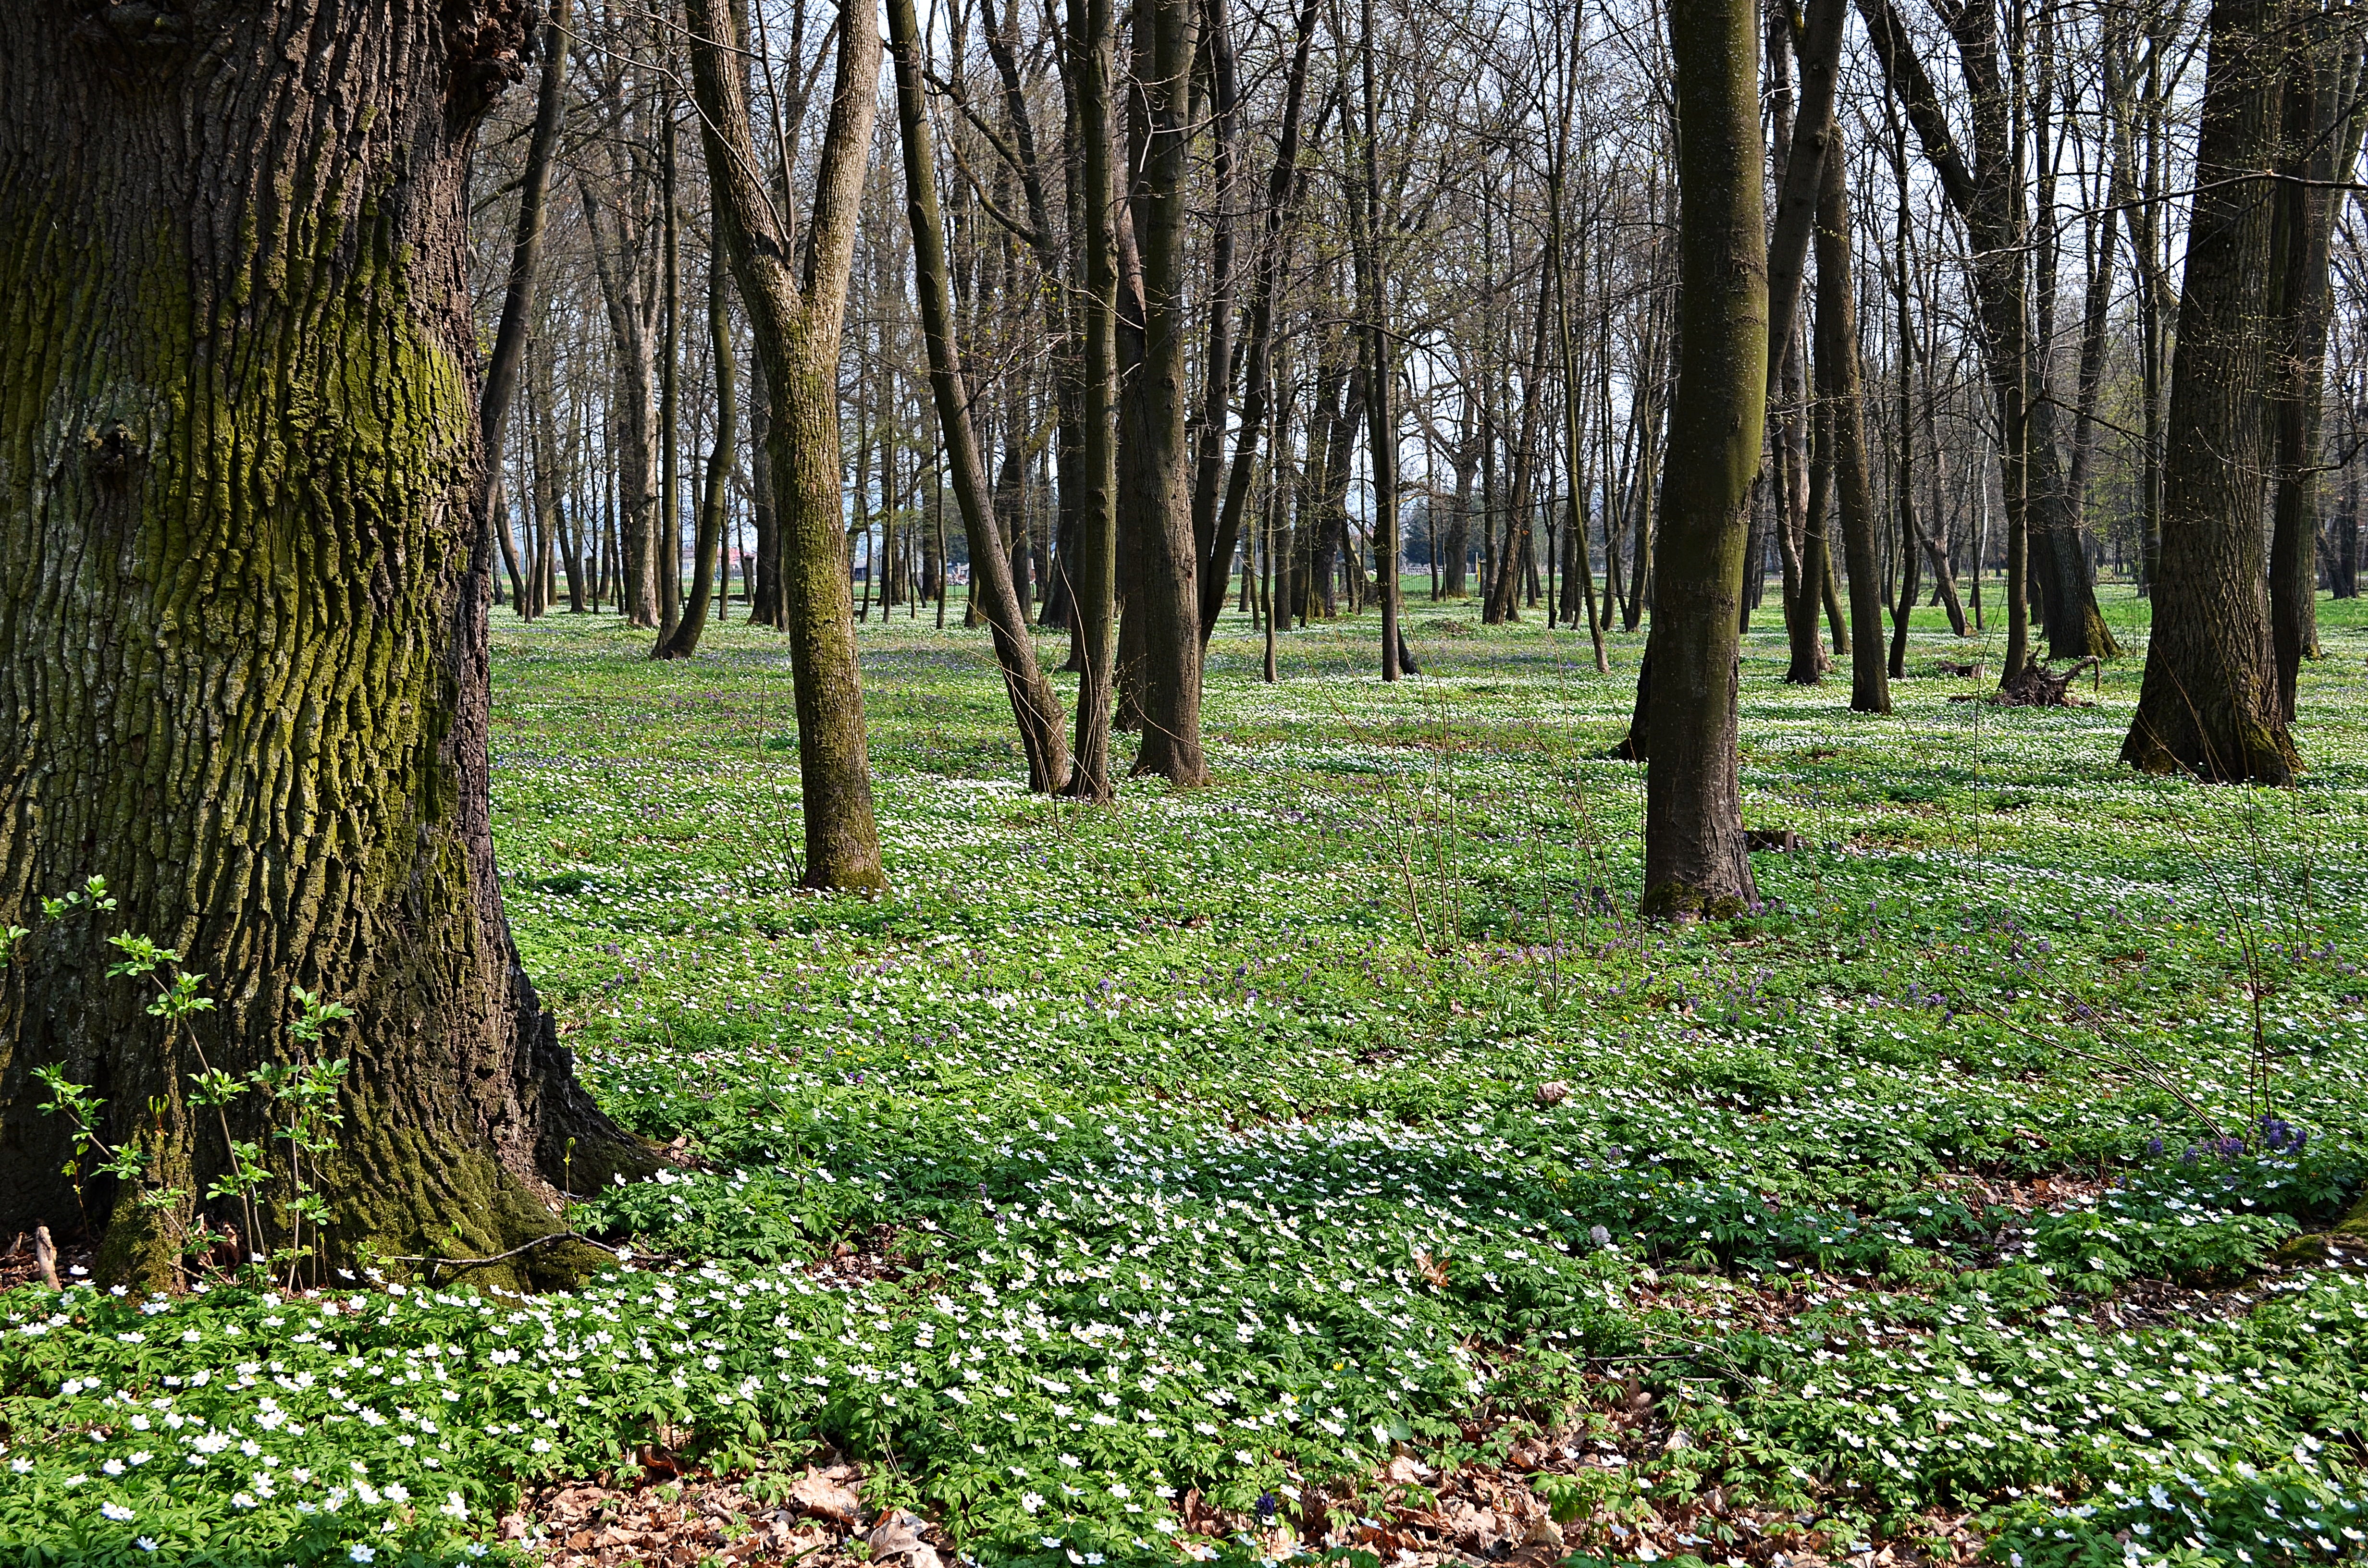
landscape, tree, nature, forest, grass, plant, hiking, lawn, meadow, sunlight, leaf, flower, view, panorama, spring, green, autumn, park, scenery, holiday, botany, rest, garden, tourism, flora, flowers, sunny, relaxation, vegetation, shrub, poland, deciduous, plantation, grove, woodland, habitat, the environment, time of year, ecosystem, wandering, forest road, the silence, on the trail, seasons of the year, peace of mind, hiking trail, hiking trails, sunny day, spacer, mountain trekking, biome, the area, natural environment, woody plant, temperate coniferous forest